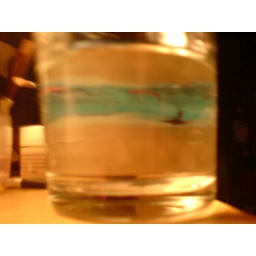
A river and a sandy beach in a glass of water